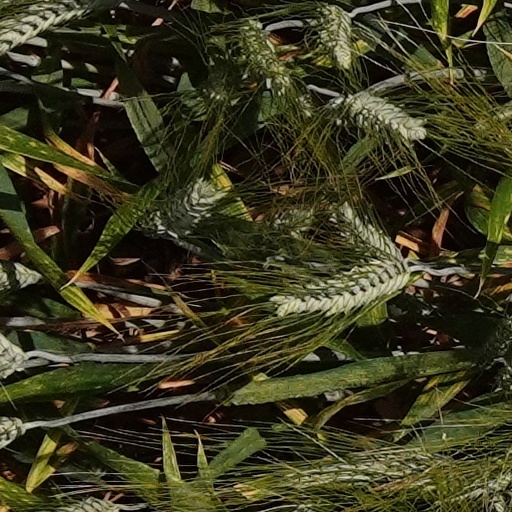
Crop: wheat